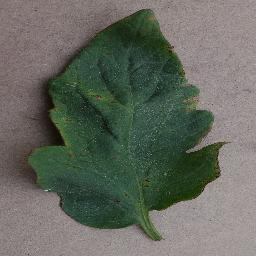
Label: Tomato___Bacterial_spot